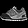
Label: Sneaker